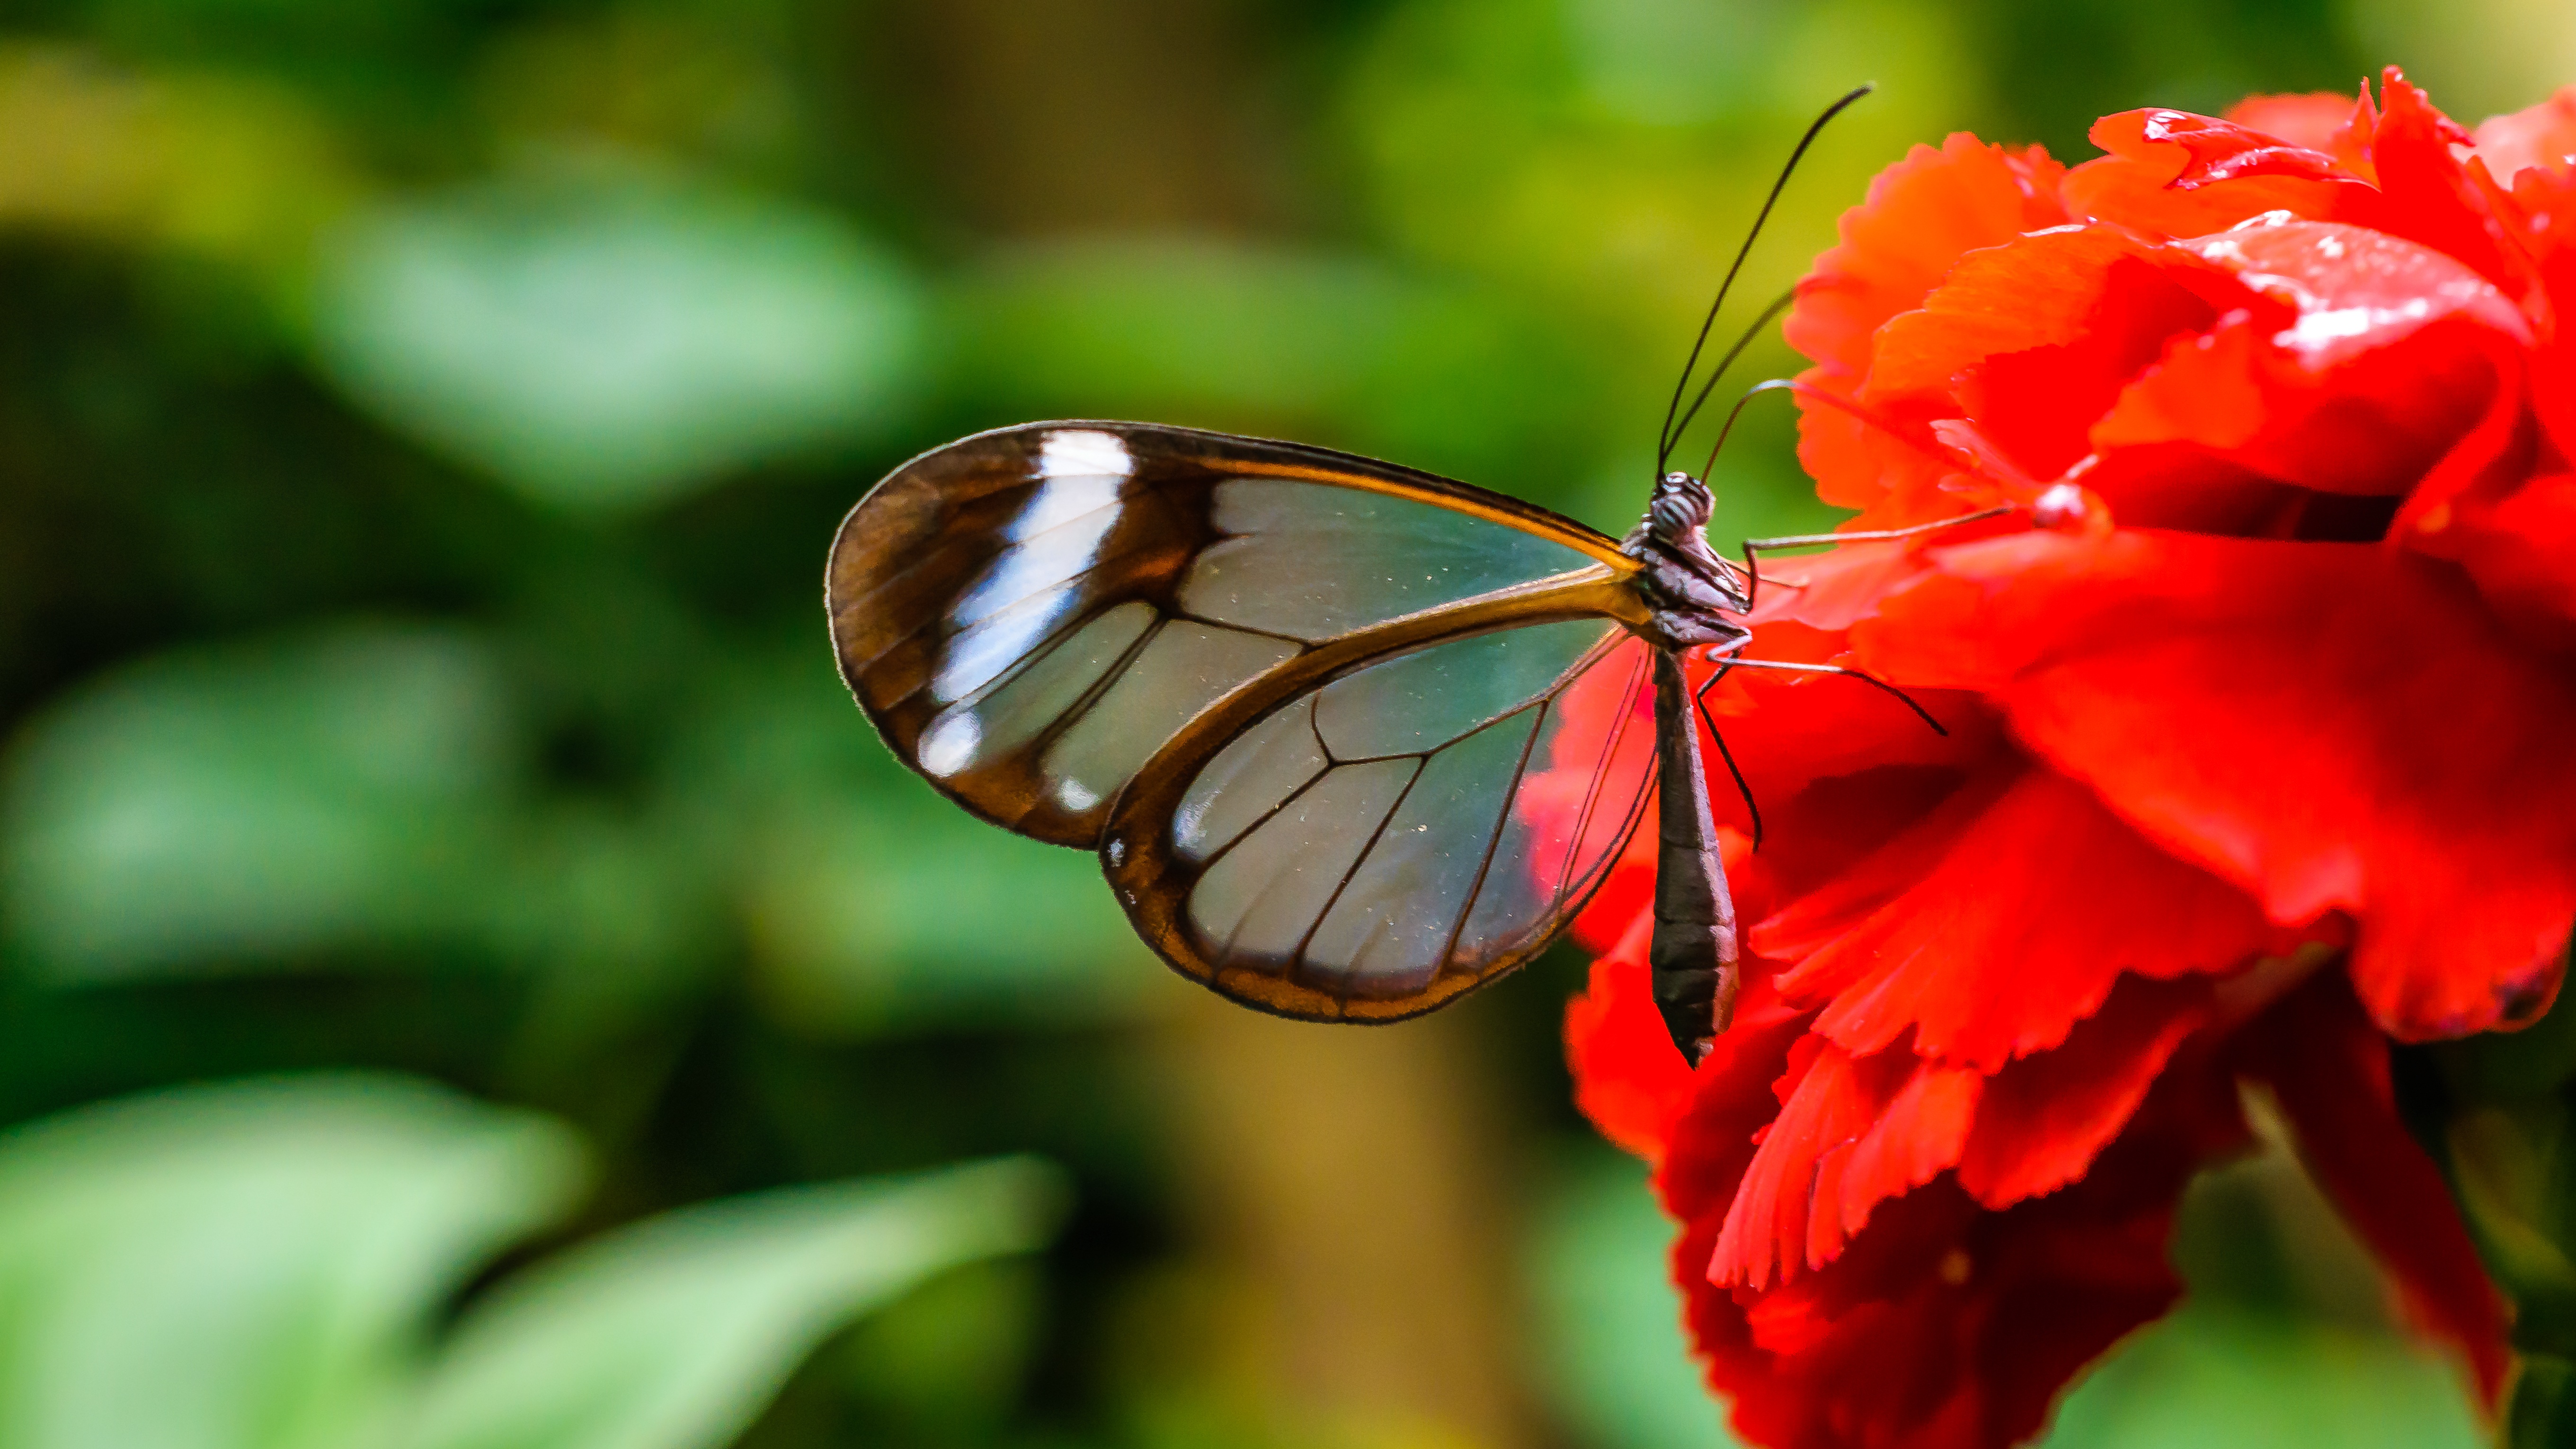
nature, plant, photography, leaf, flower, petal, animal, green, red, insect, botany, butterfly, flora, fauna, invertebrate, close up, nectar, macro photography, arthropod, pollinator, moths and butterflies